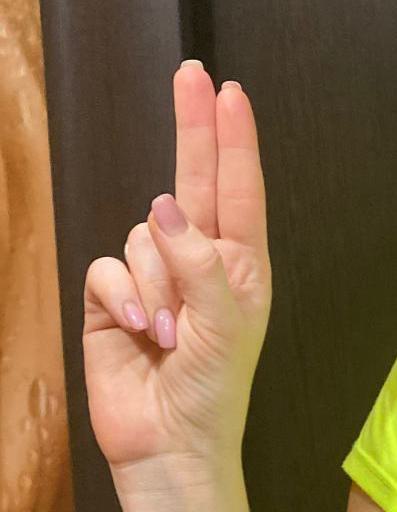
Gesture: two_up